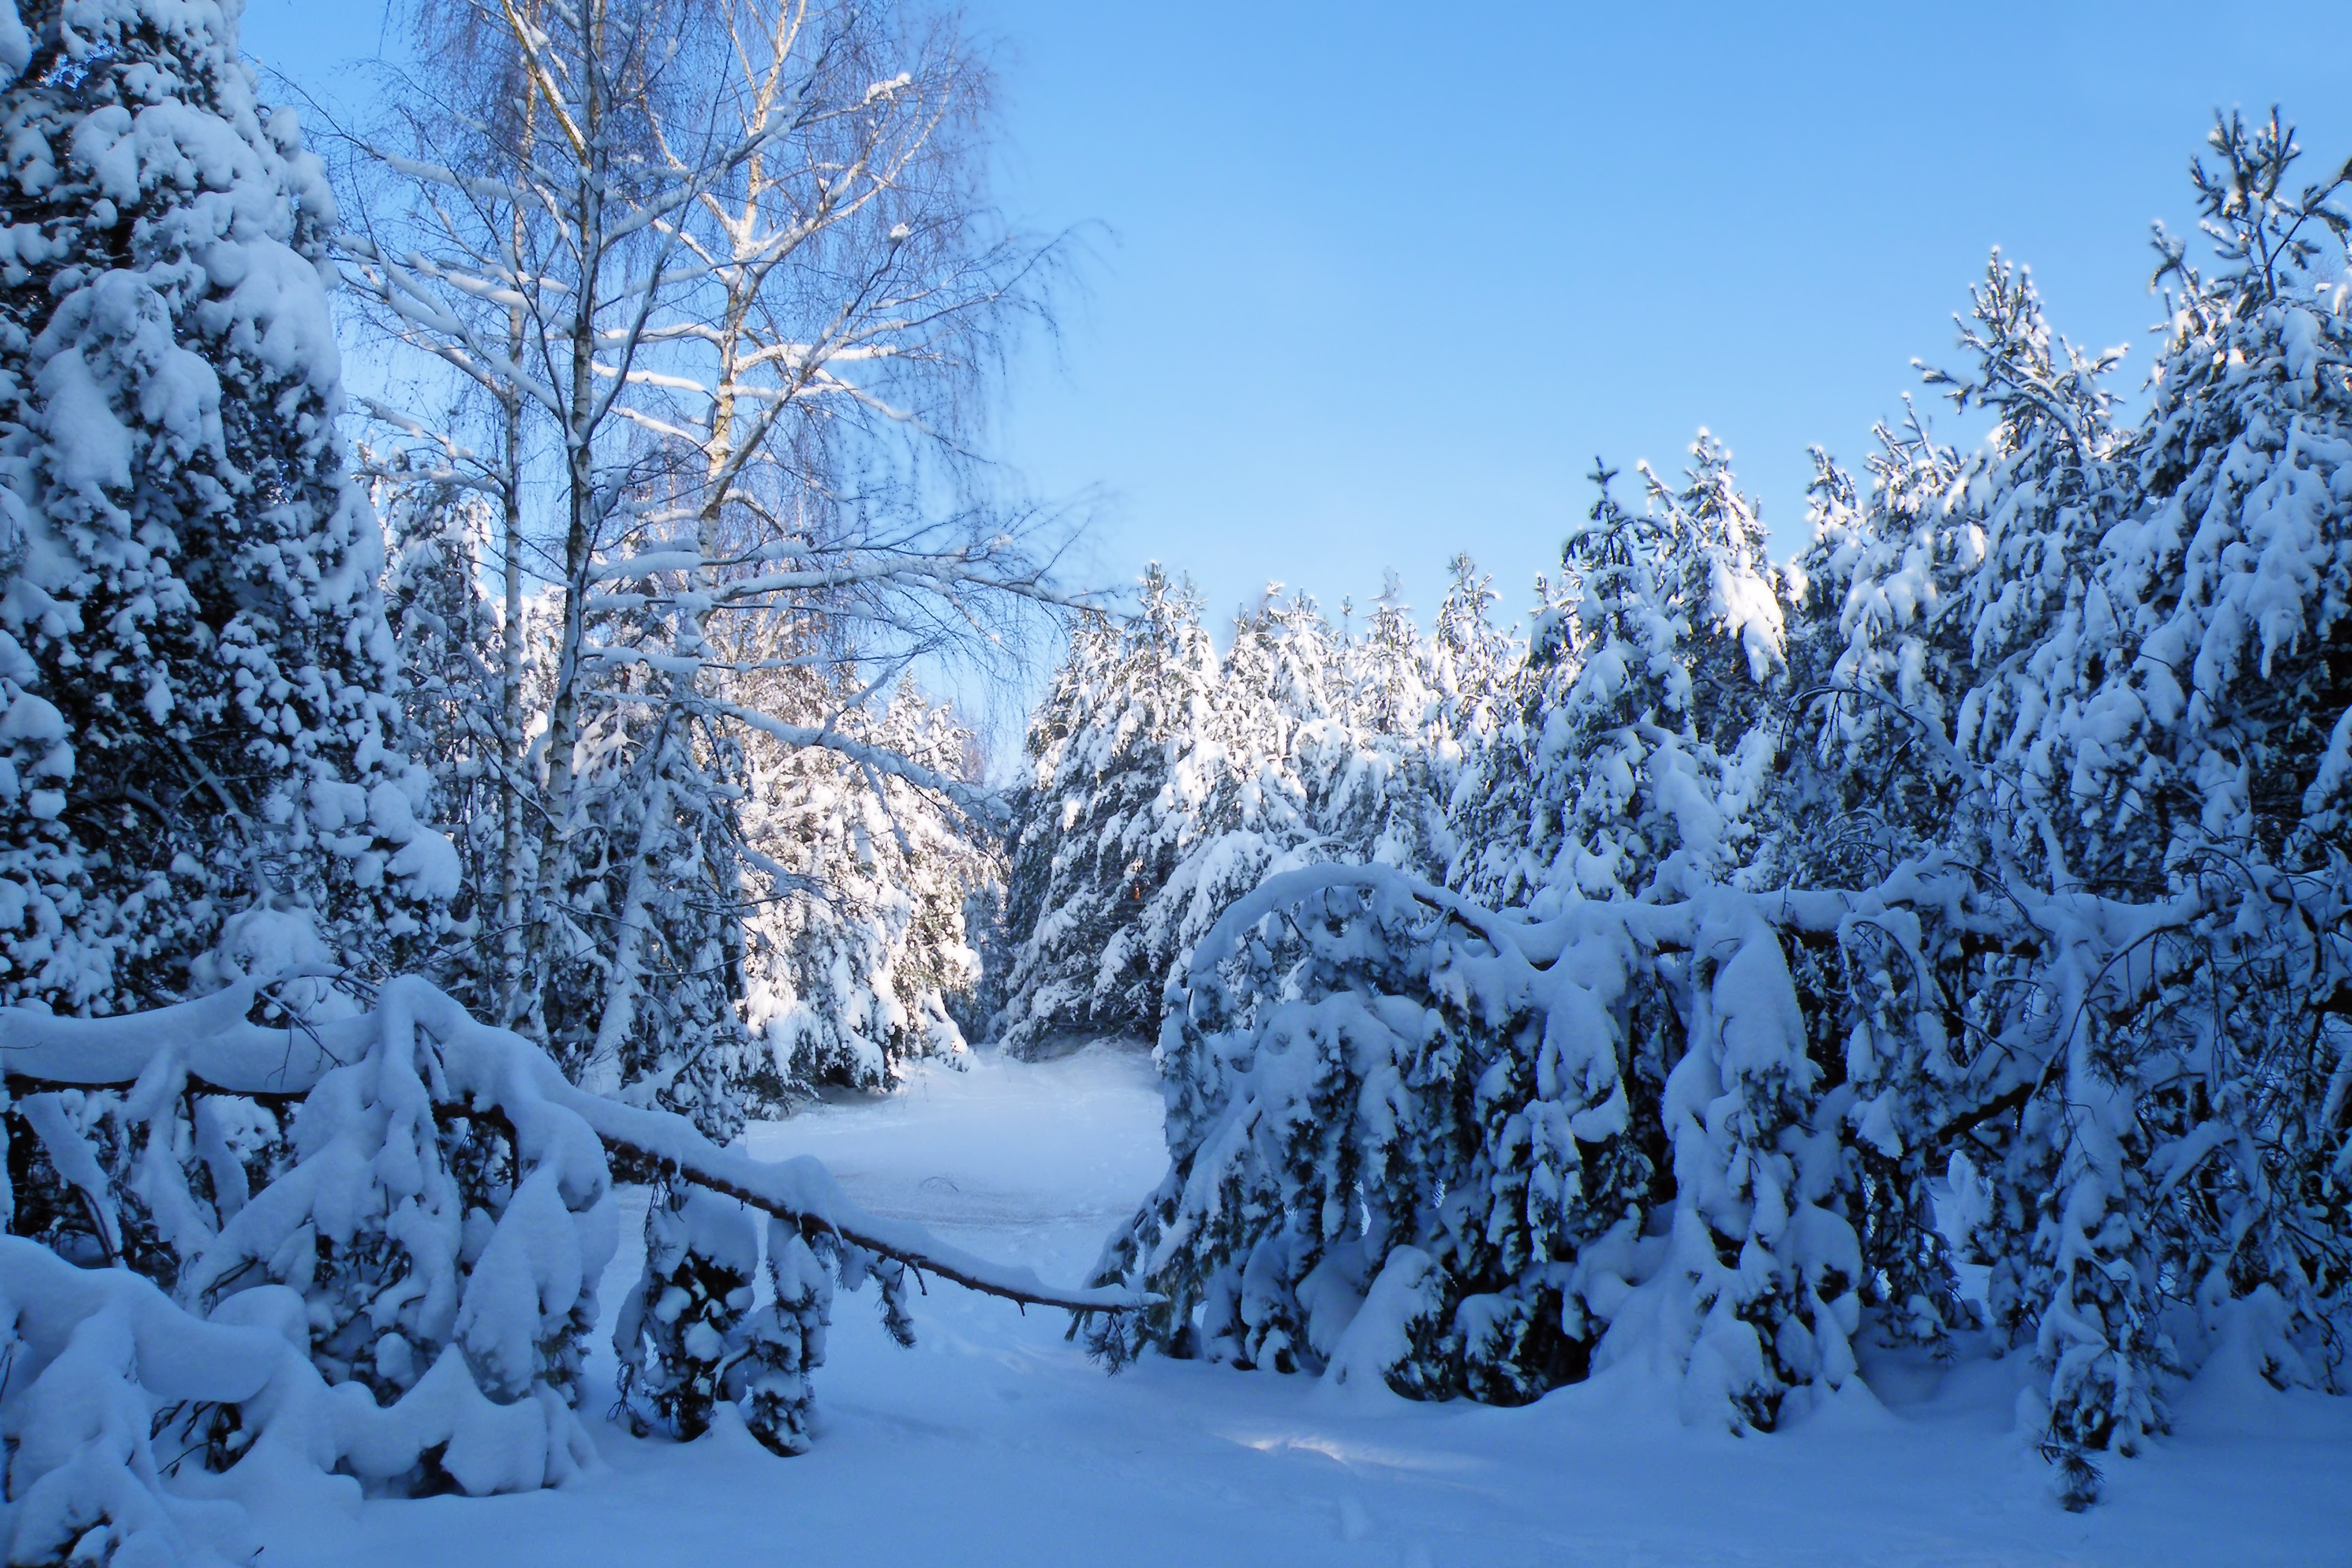
tree, forest, branch, mountain, snow, cold, winter, frost, mountain range, weather, snowy, snowshoe, fir, season, footwear, wintry, winter magic, freezing, winter impressions, geological phenomenon